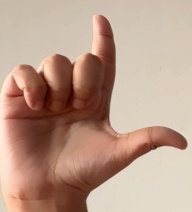
ASL sign: L